Clark Shaughnessy

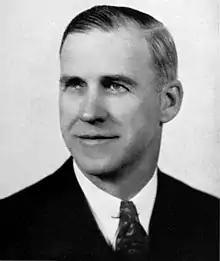
Shaughnessy as Maryland coach in 1942

Clark Daniel Shaughnessy (born Clark Daniel O'Shaughnessy; March 6, 1892 – May 15, 1970) was an American football coach and innovator. He is sometimes called the "father of the T formation" and the original founder of the forward pass, although that system had previously been used as early as the 1880s. Shaughnessy did, however, modernize the obsolescent T formation to make it once again relevant in the sport, particularly for the quarterback and the receiver positions. He employed his innovations most famously on offense, but on the defensive side of the ball as well, and he earned a reputation as a ceaseless experimenter.